Country of origin

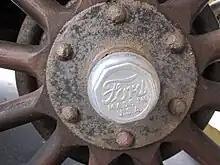
Ford automobile hubcap with "Made in U.S.A." imprint

Section 304 of the Tariff Act of 1930 as amended requires most imports, including many food items, to bear labels informing the ultimate purchaser of their country of origin. Meats, produce, and several other raw agricultural products generally were exempt. The 2002 farm bill (P.L. 107–171, Sec. 10816), however, contains a requirement that many retail establishments provide, starting on September 30, 2004, country-of-origin information on fresh fruits and vegetables, red meats, seafood, and peanuts. However, the consolidated FY2004 appropriation (P.L. 108–199) signed January 23, 2004, delayed this requirement for two years except for seafood.